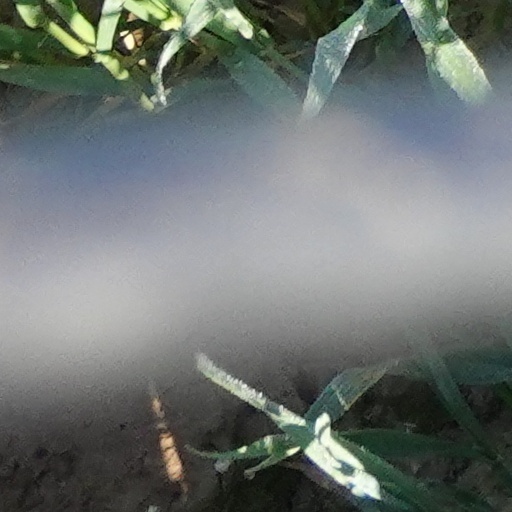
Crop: wheat